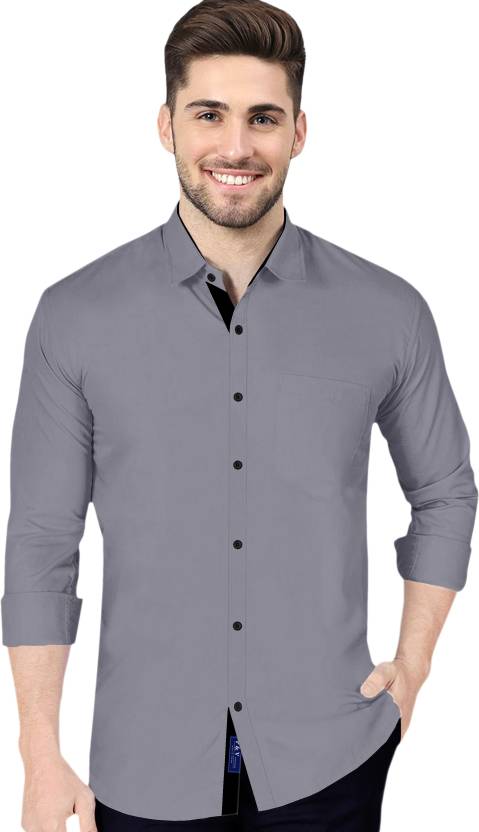
Product: Men Regular Fit Solid Spread Collar Formal Shirt
Price: ₹288
Colors: Grey
Pattern: Solid
Description: VTEXX is known for Stylish attire of Formal Shirts and Kurtas. High Quality fabric cotton, Slim-fit, Full Sleeves, Directly From manufacturer at reasonable Prices. Button Design may be change. Color may slightly vary due to Graphics Lighting or your system glow. Order According to your chest size or according to your any branded product to avoid returns. Size Guide: Product is in 1 inches loosing i.e. chest measurements will be S = (35 - 36) Inches, M = (37 - 38) Inches, L= (39- 40) inches, XL= (41- 42) inches, XXL = (43 - 44) Inches, respectively. It is also suitable for Party Wear and Light Weight. Please go for above Brand Name "VTEXX Kurta / Shirt" For more products.